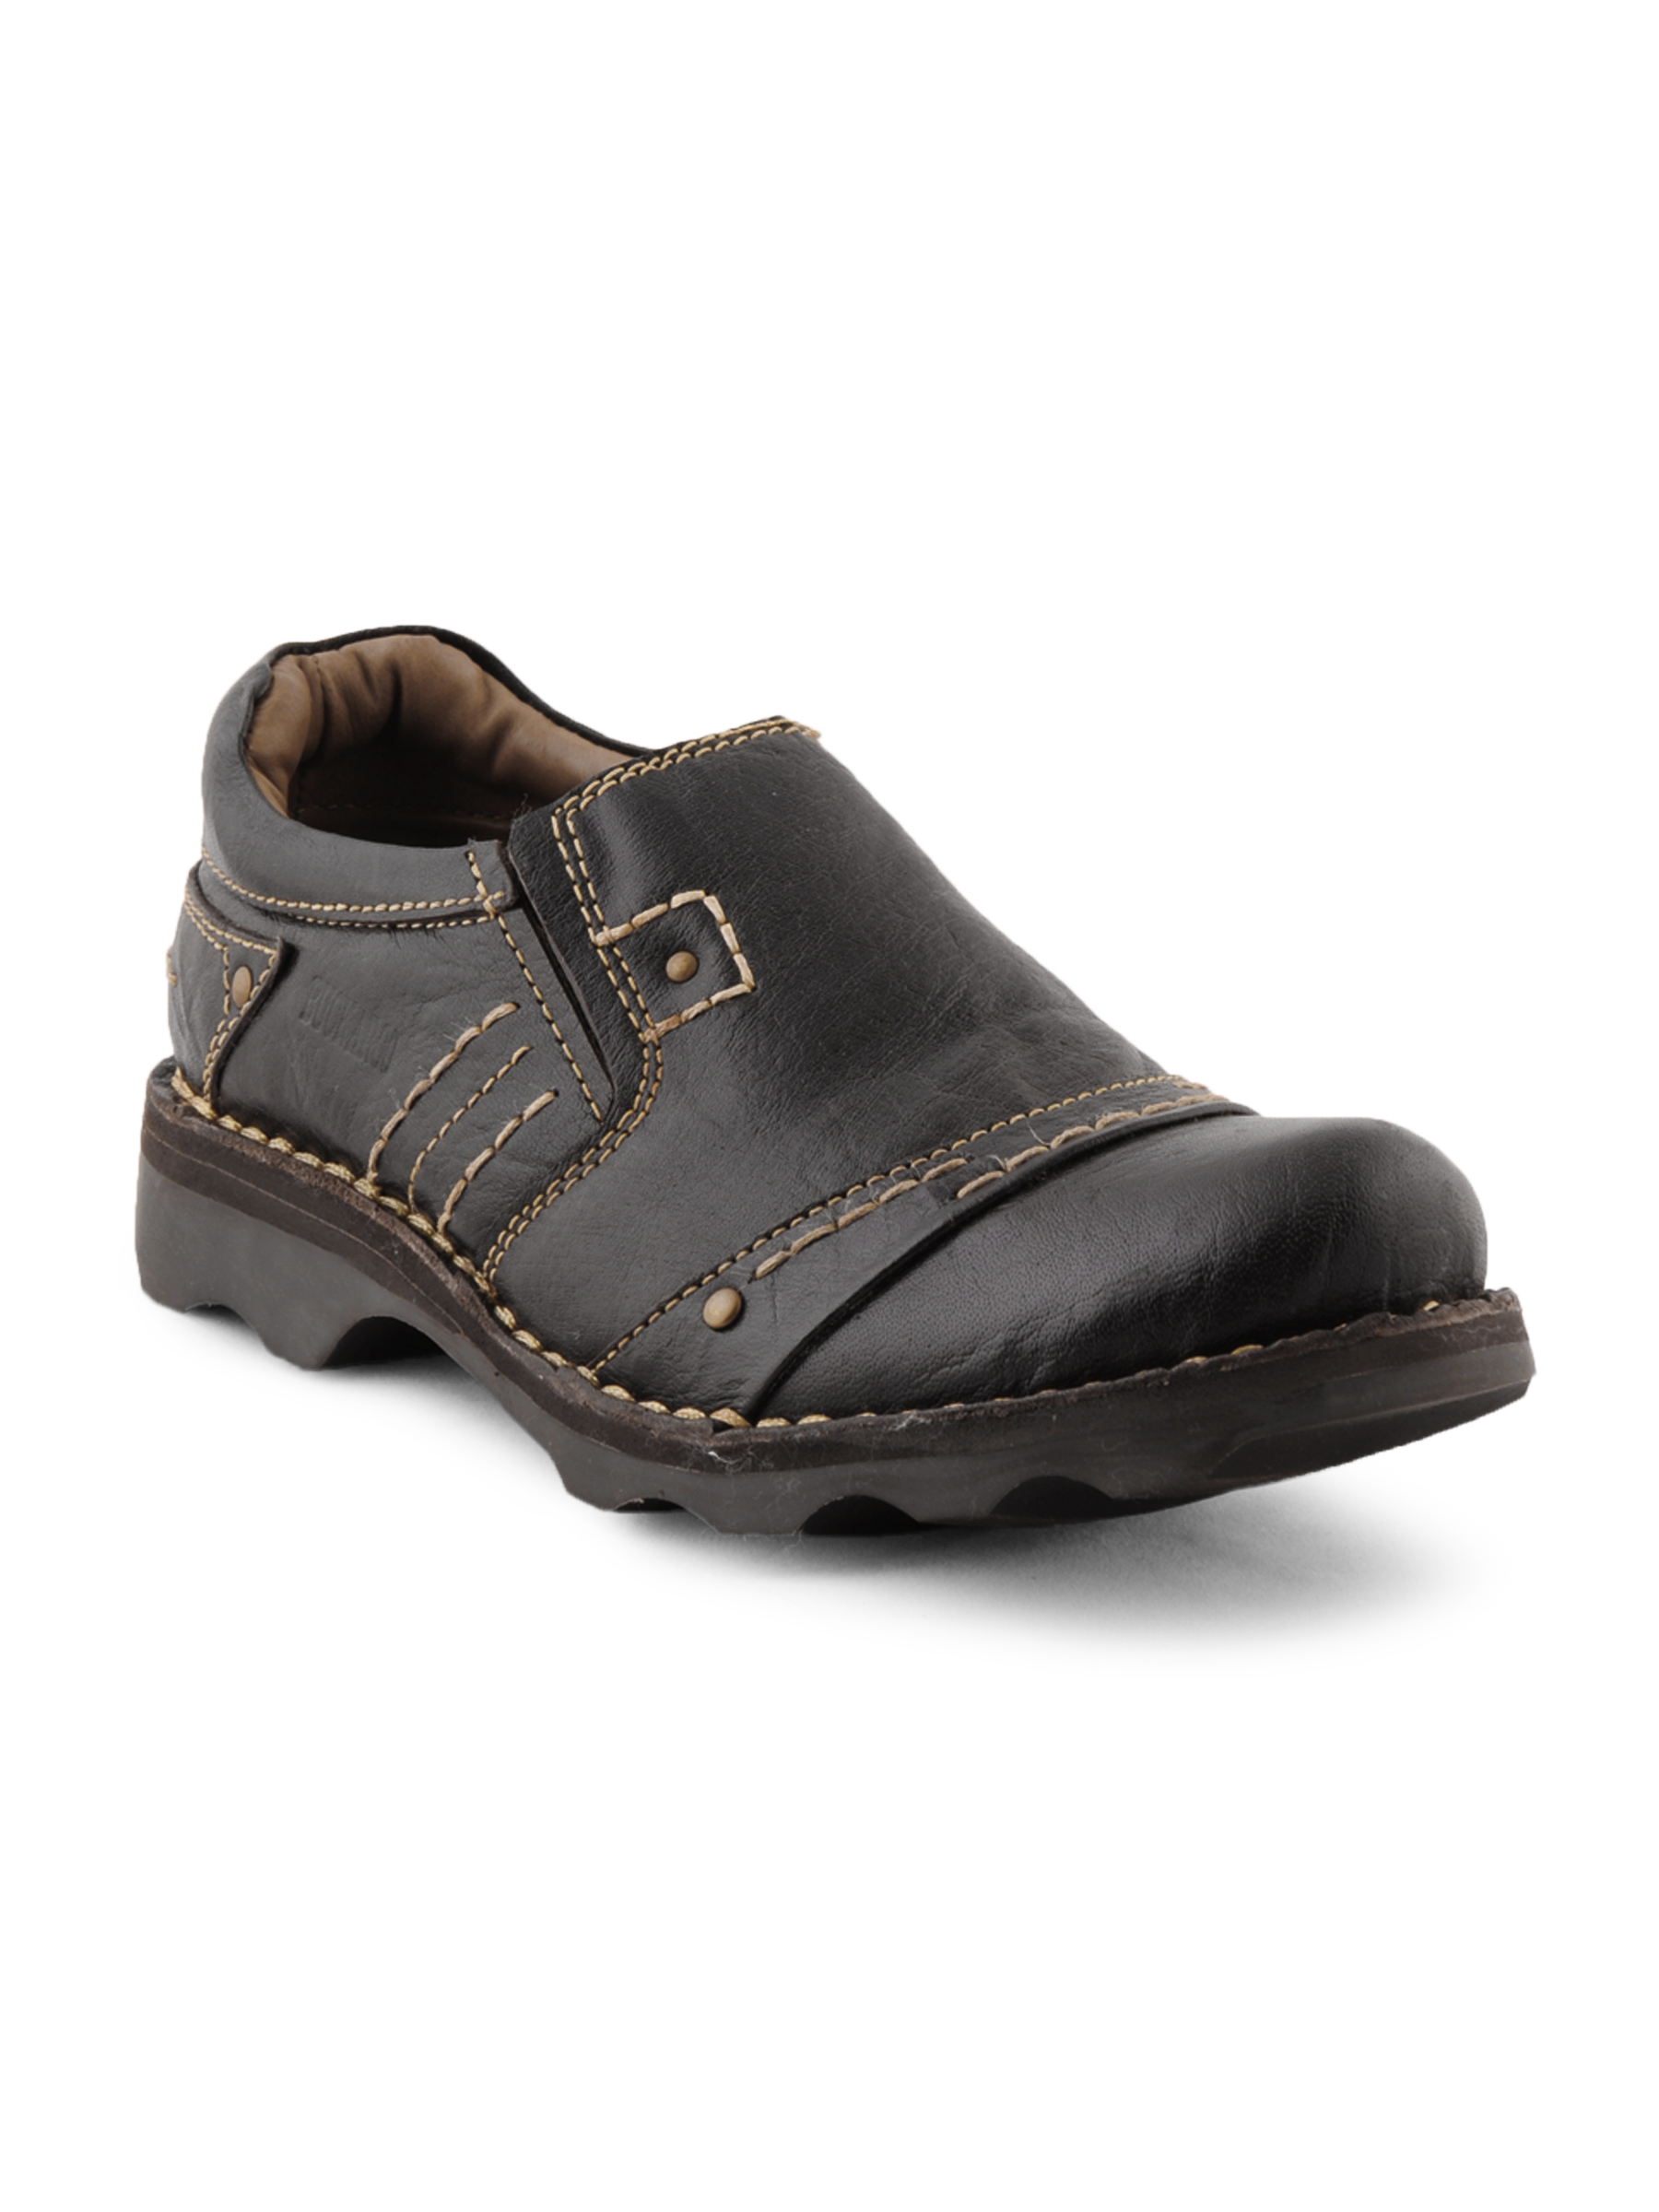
Buckaroo Men loma Brown Casual Shoes
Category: Footwear / Shoes / Casual Shoes
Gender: Men
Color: Brown
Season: Winter 2011
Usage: Casual